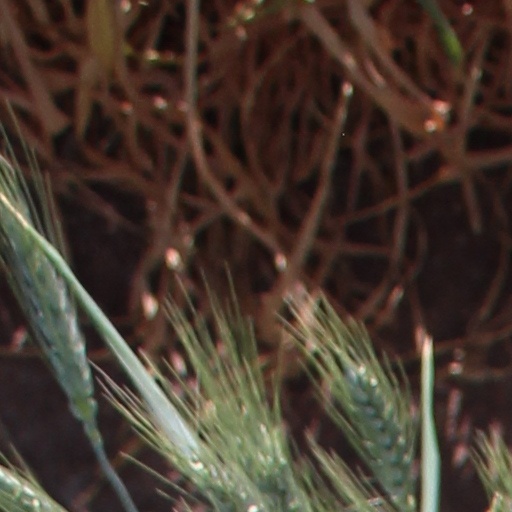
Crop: wheat